Boulcott

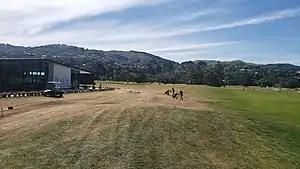

Boulcott is a central suburb of Lower Hutt, in the Wellington Region of New Zealand. The suburb lies about a kilometre north-east of the Lower Hutt CBD.